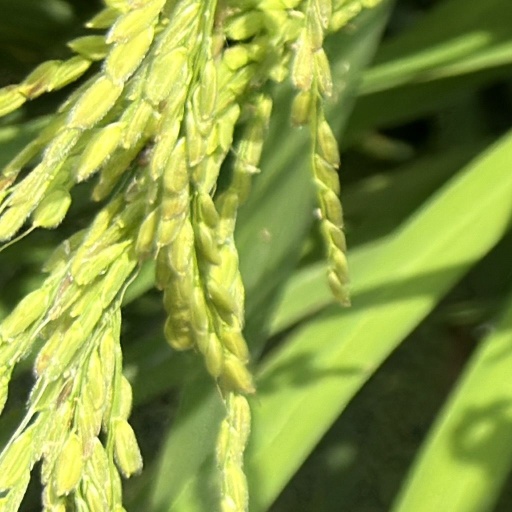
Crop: rice